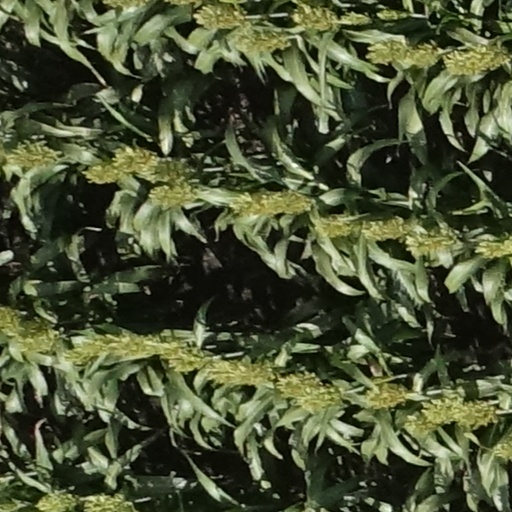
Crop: sorghum